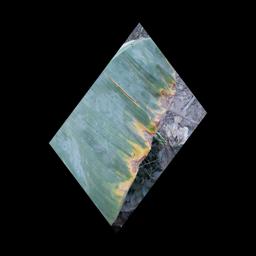
Label: POTASSIUM DEFICIENCY